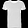
Label: T - shirt / top